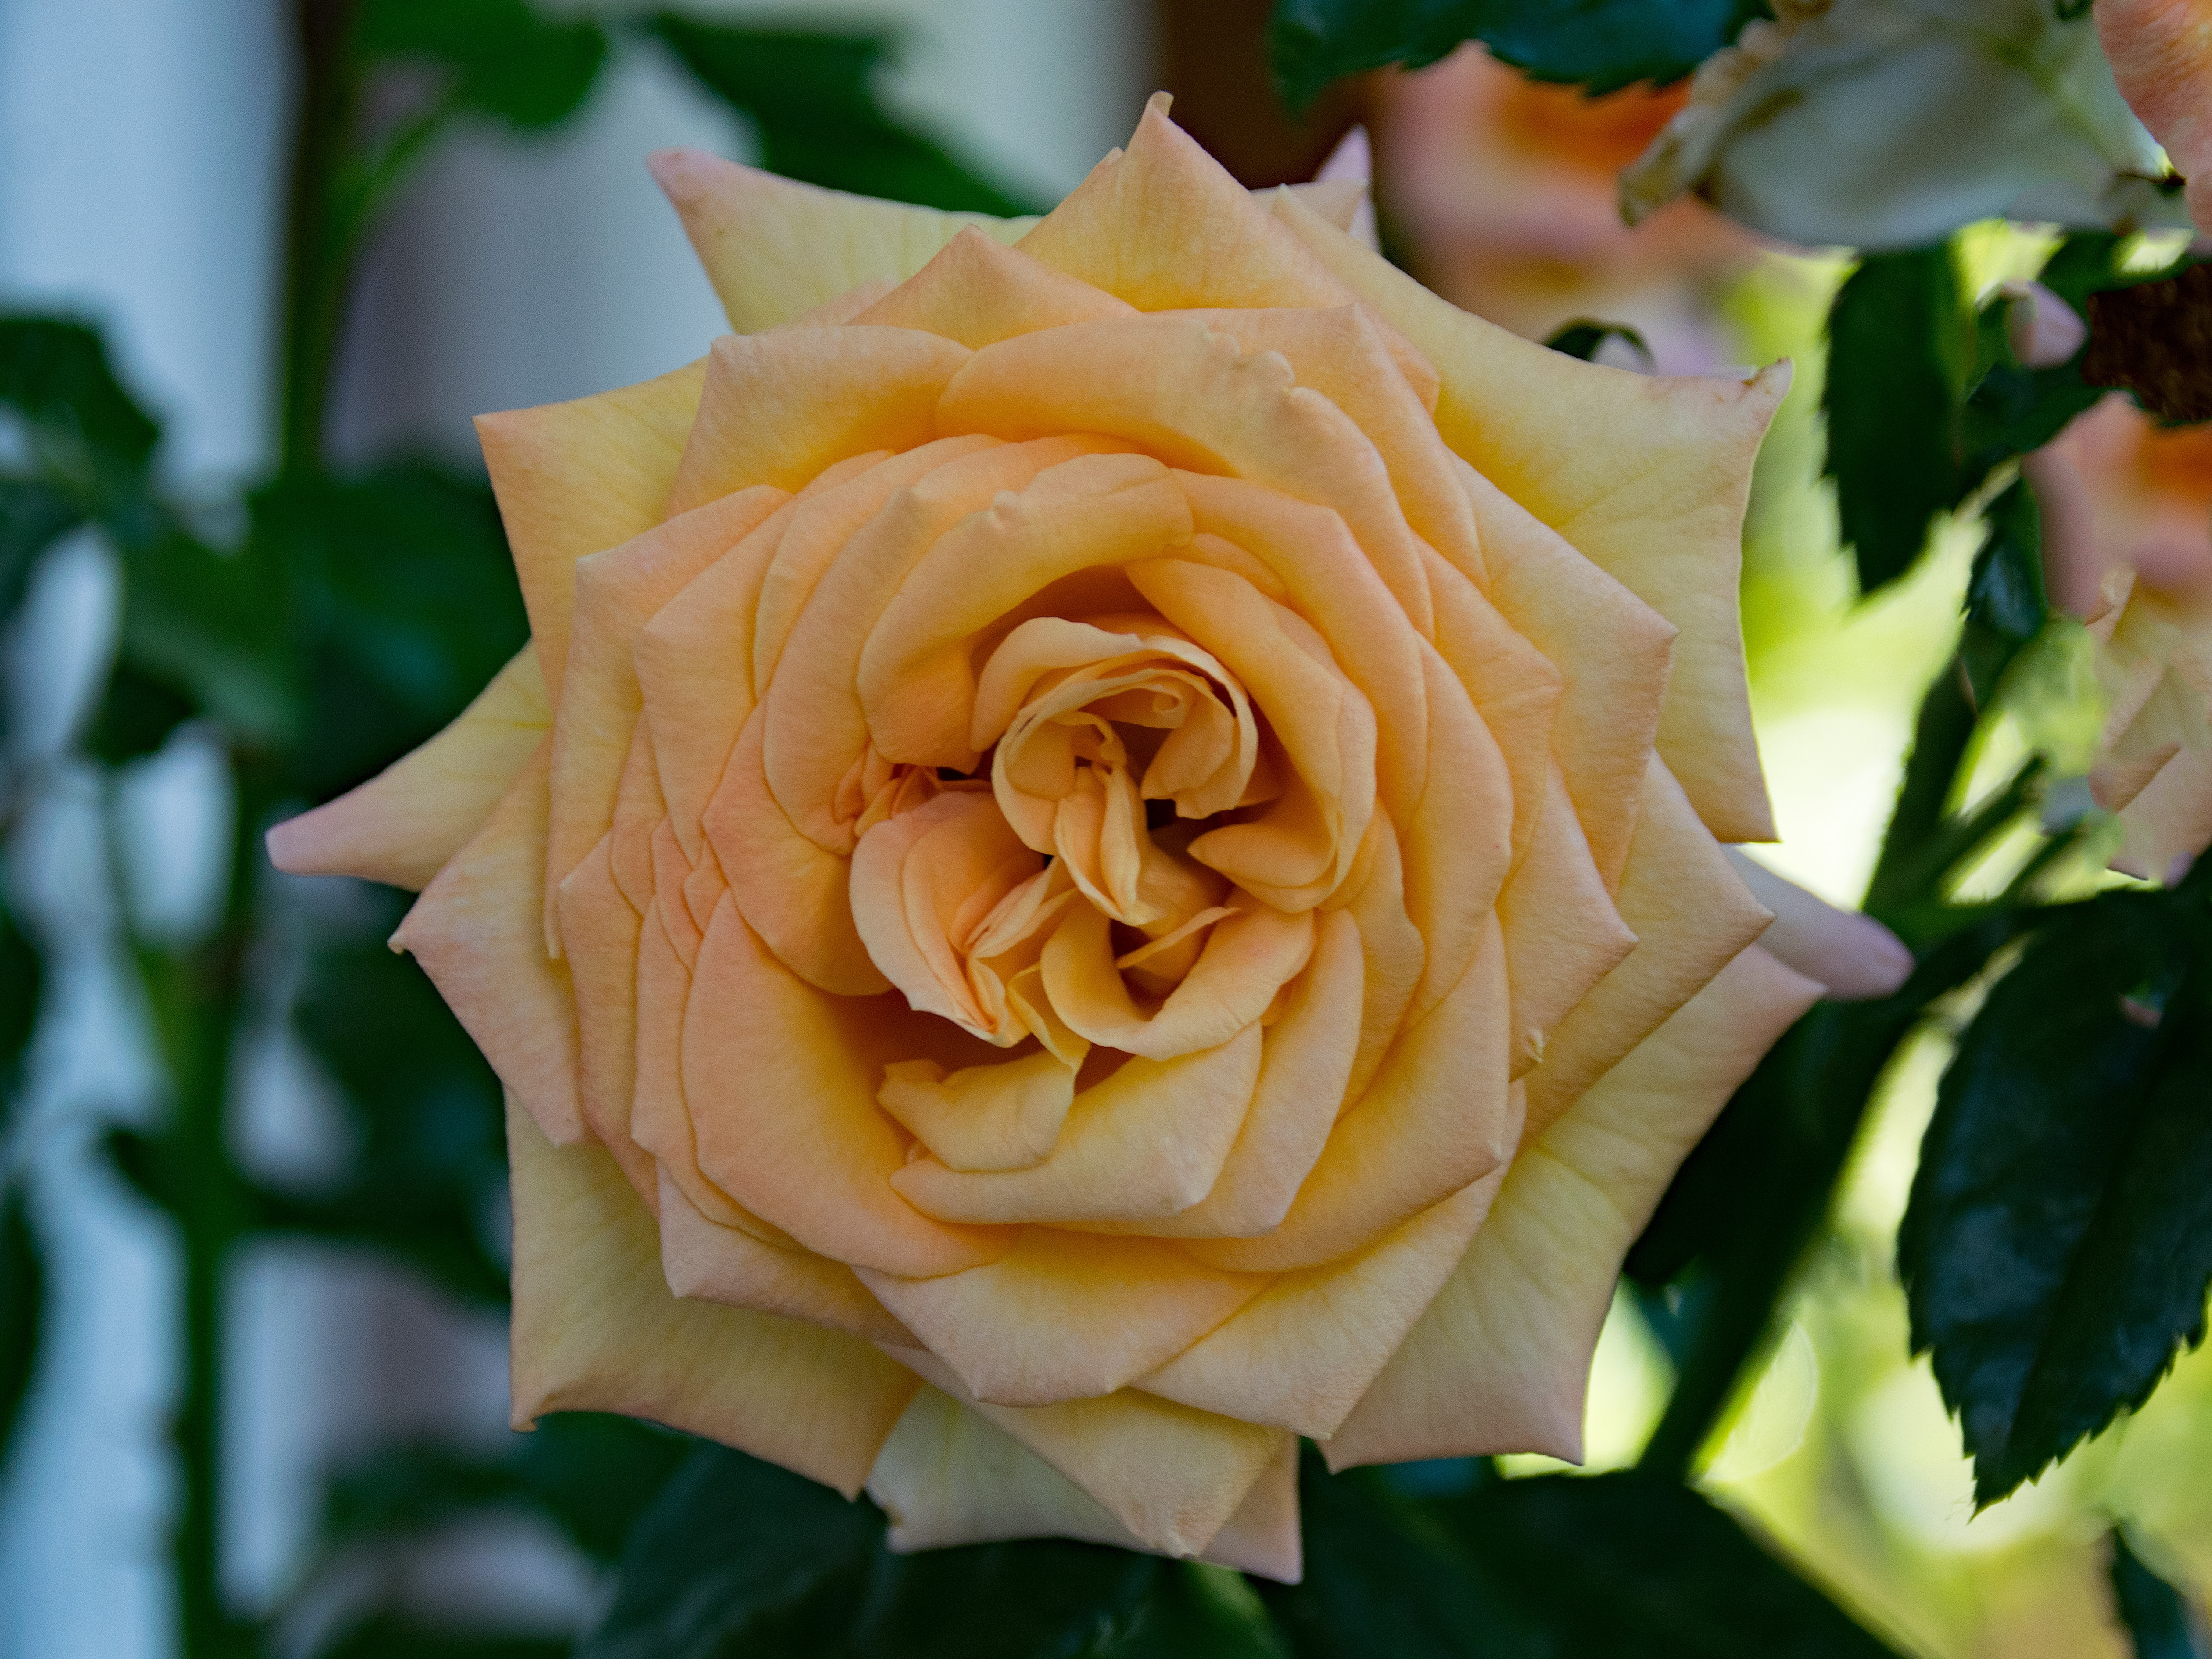
nature, blossom, plant, flower, petal, bloom, rose, botany, yellow, flora, flowers, close up, apricot, baroque, floribunda, macro photography, flowering plant, garden roses, rose family, shrub rose, plant stem, land plant, rose order, austrian briar